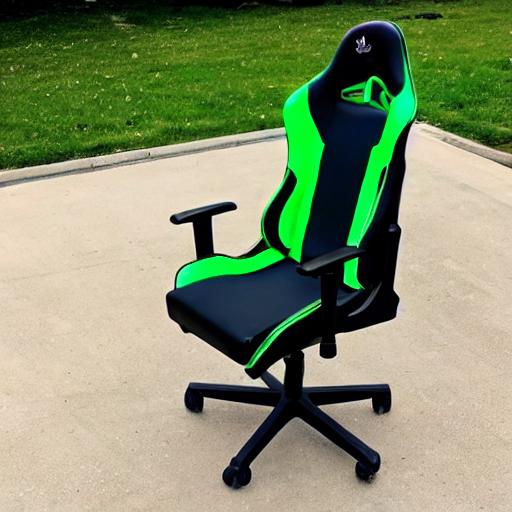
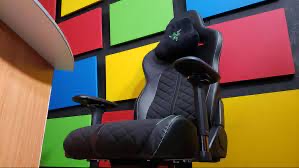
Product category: items_chair
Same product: no